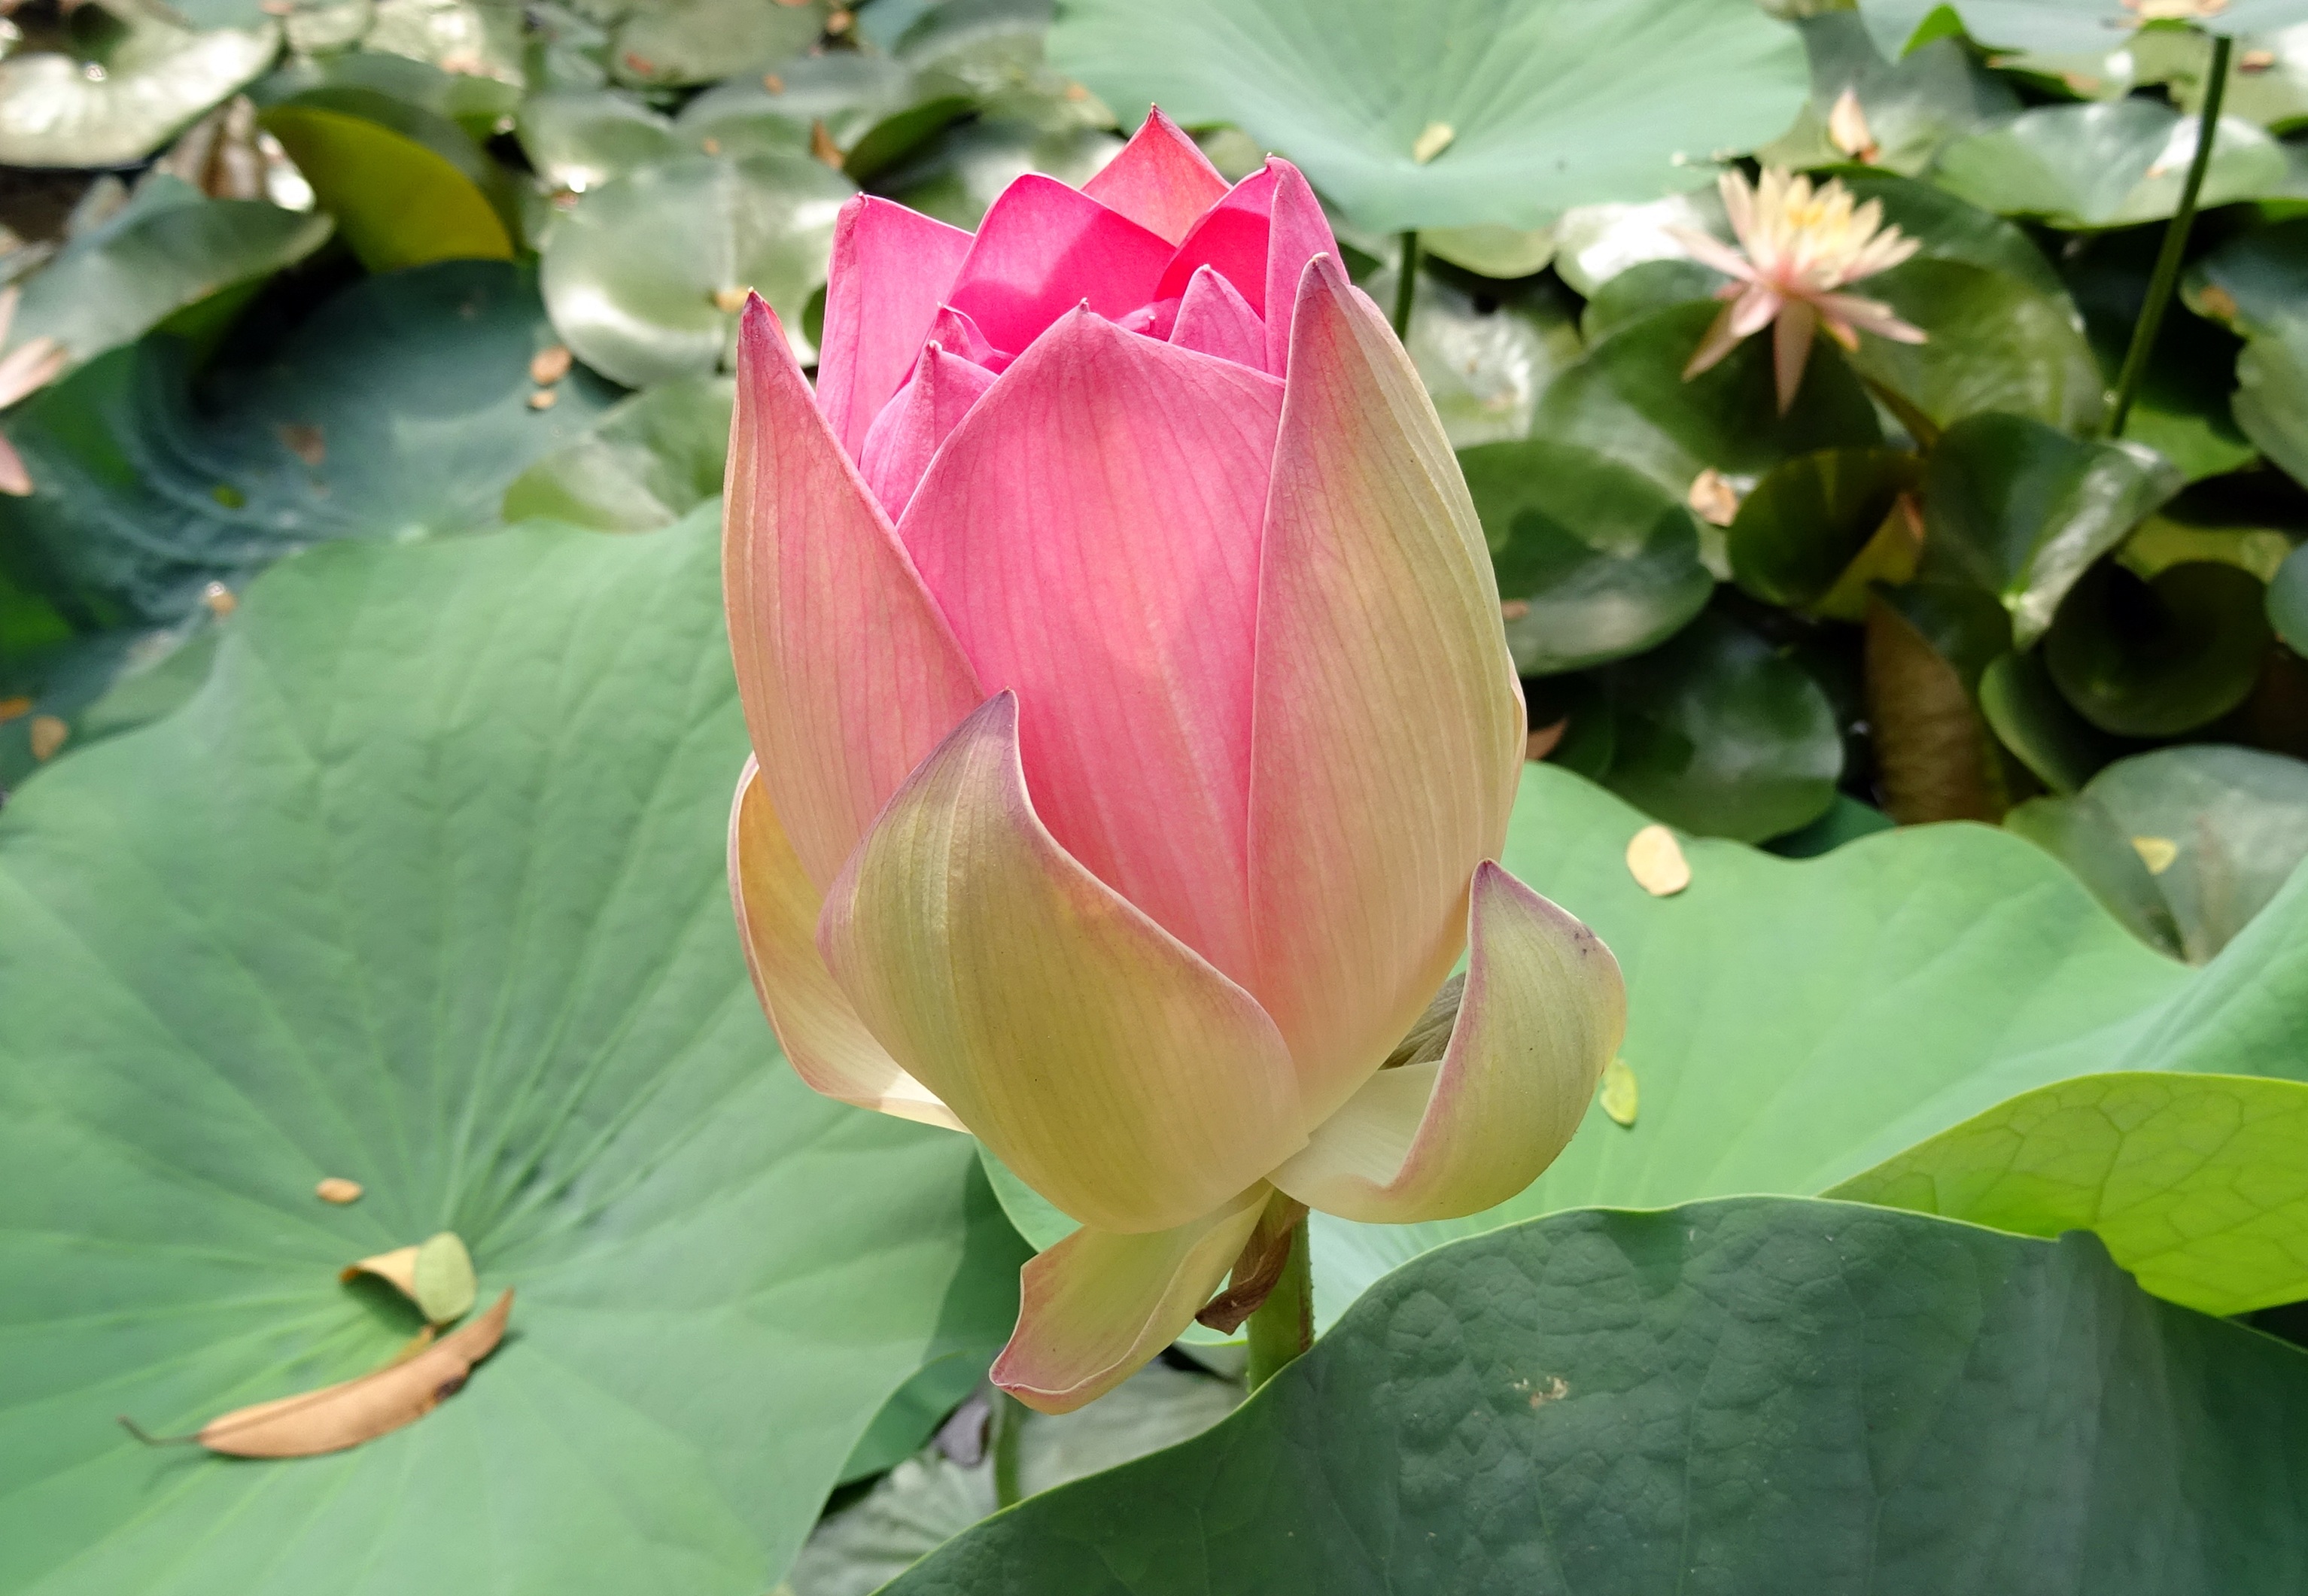
nature, blossom, plant, leaf, flower, petal, bloom, pond, tranquility, peace, fresh, botany, blooming, aquatic, garden, pink, sacred lotus, aquatic plant, nelumbonaceae, dharwad, flora, botanical, lotus, serenity, india, sacred, bud, pure, oriental, nelumbo, macro photography, nucifera, east indian lotus, kamal, pundarika, padma, padam, sarsija, sharada, ambuj, nelumbium speciosum, flowering plant, land plant, lotus family, proteales